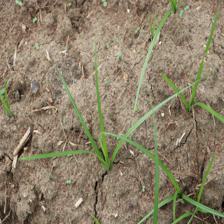
Label: Grass